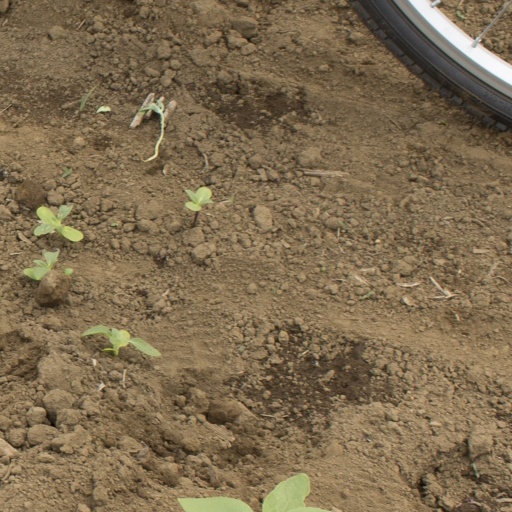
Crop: Jerusalem artichoke